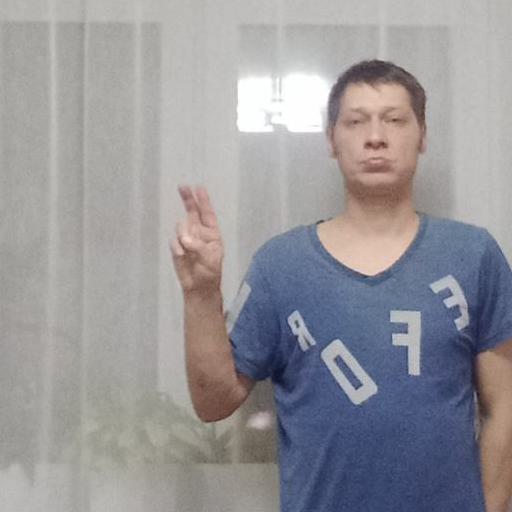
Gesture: two_up